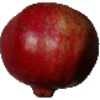
Label: pomegranate